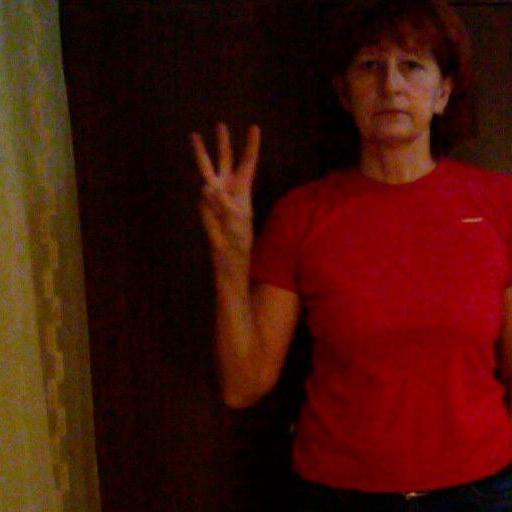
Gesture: three